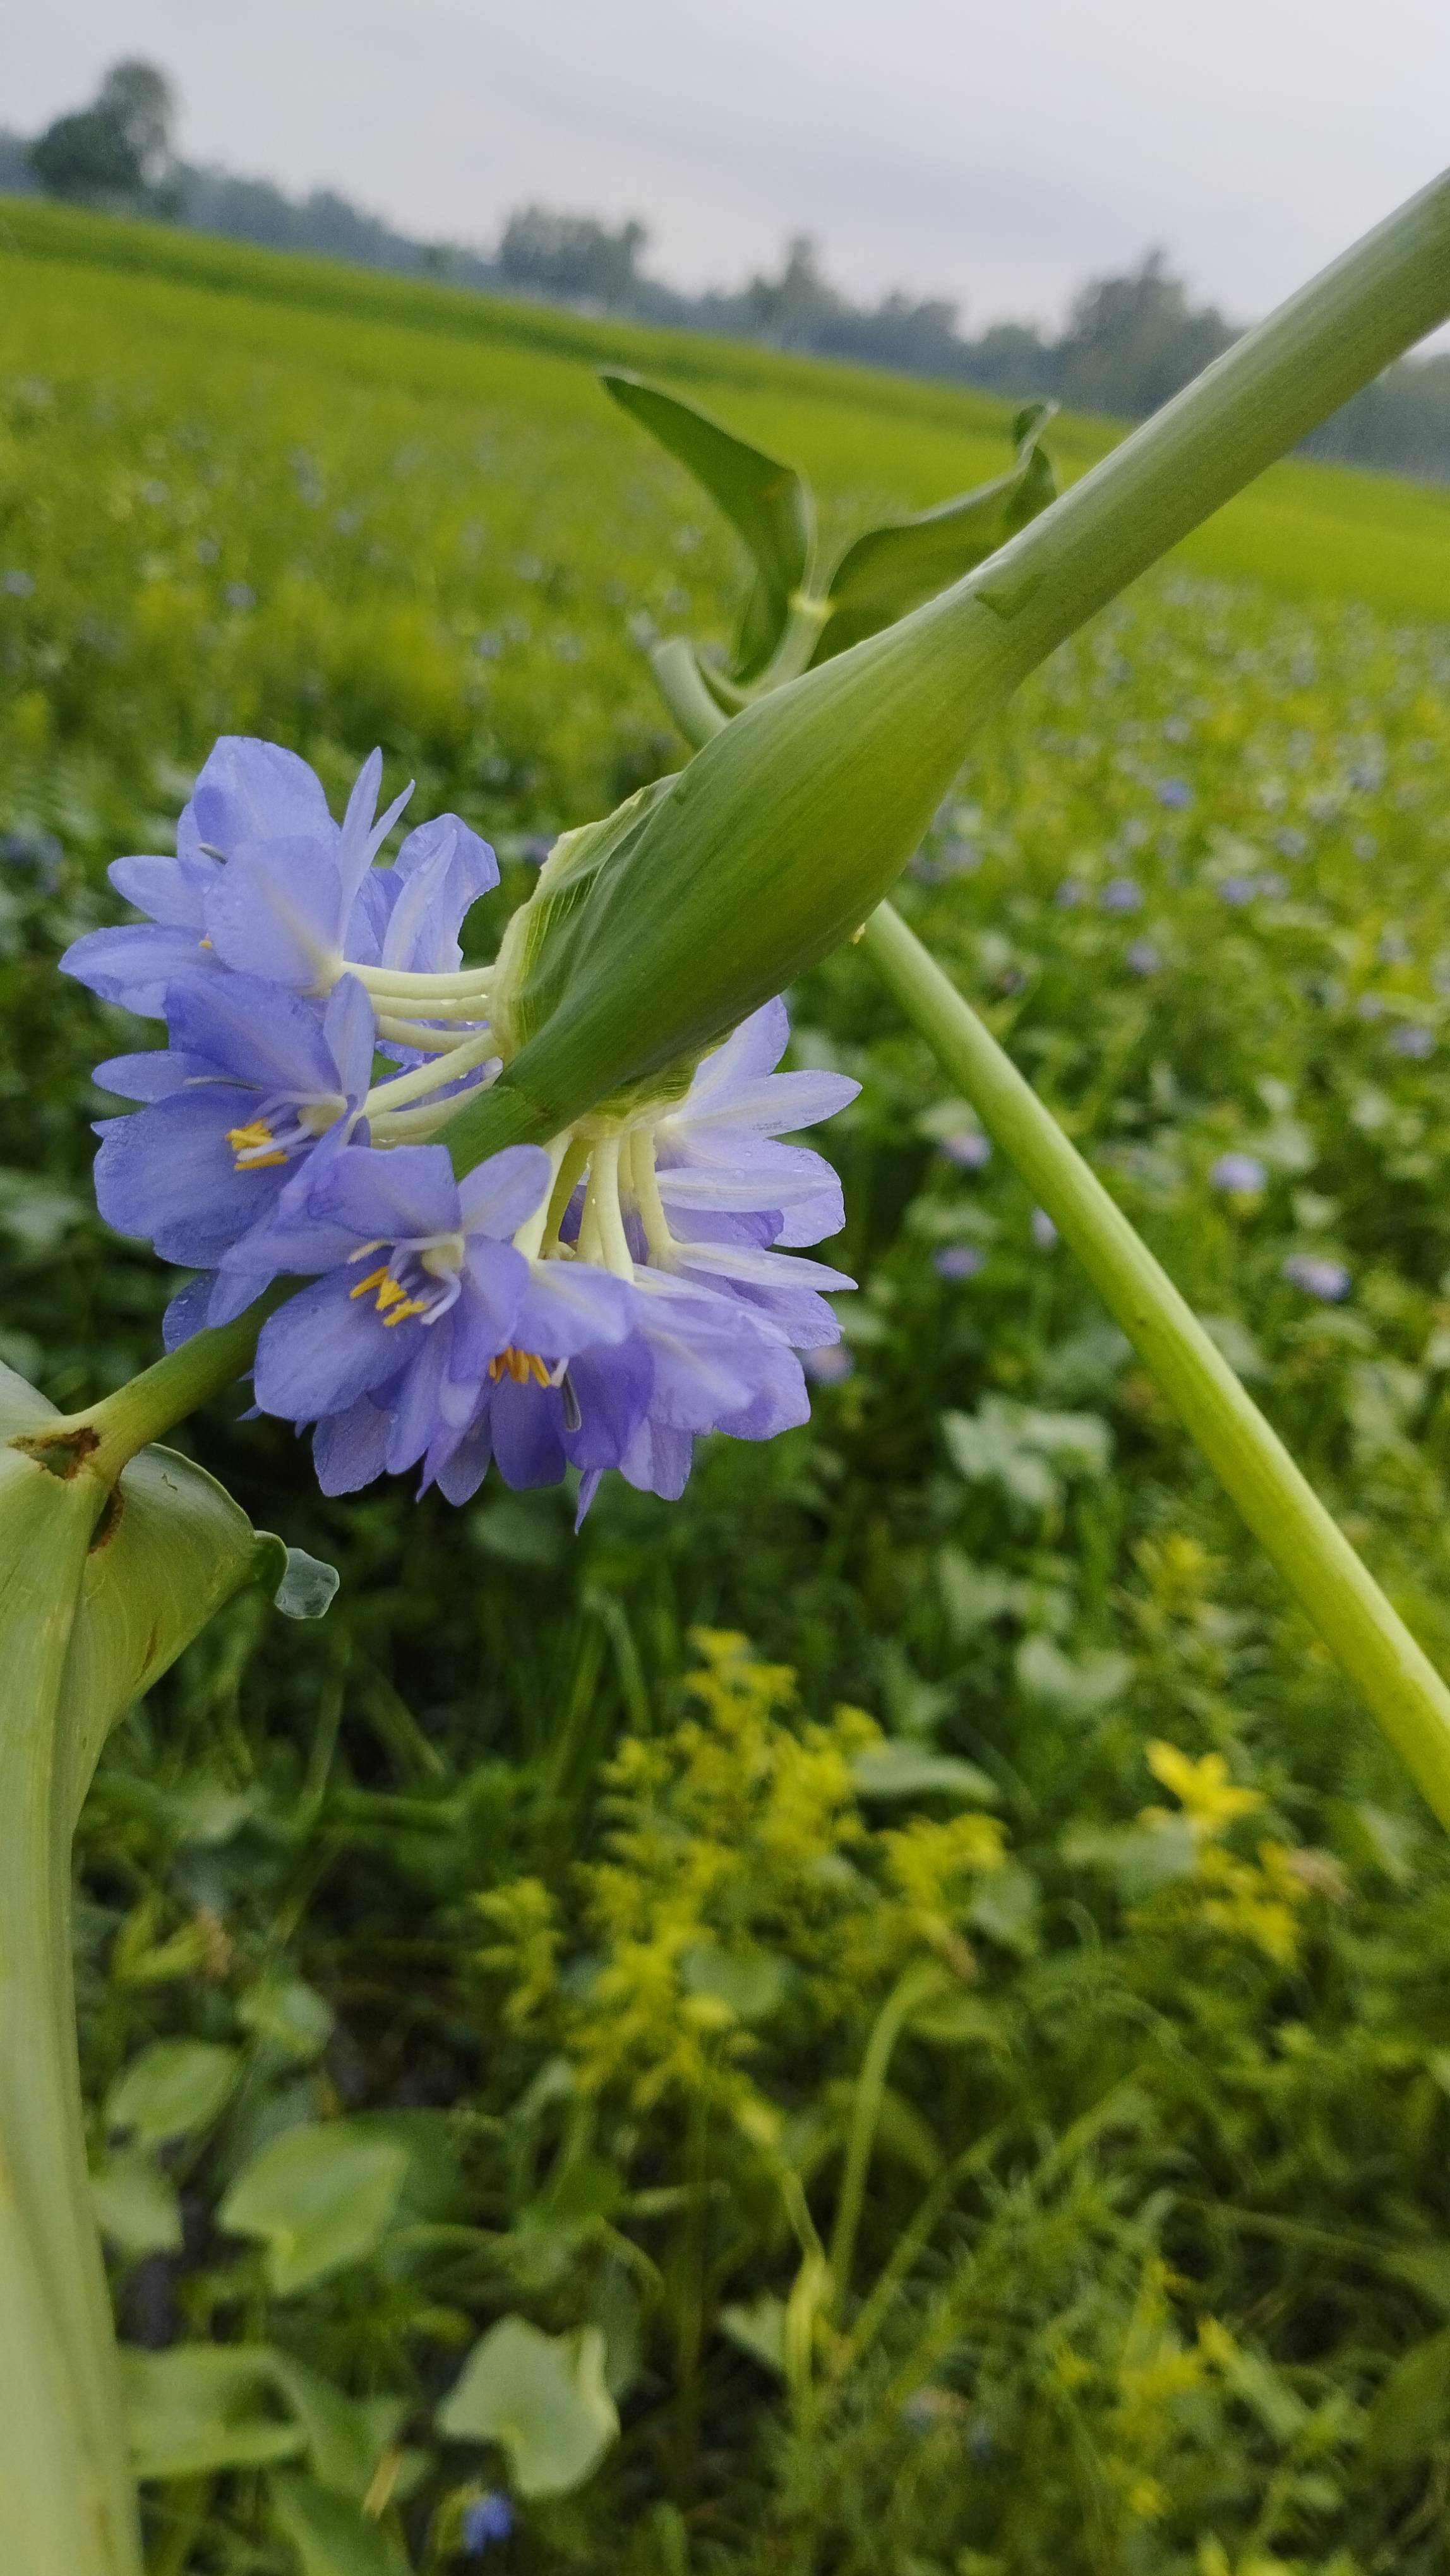
Species: Heartleaf False Pickerelweed (Monochoria korsakowii)